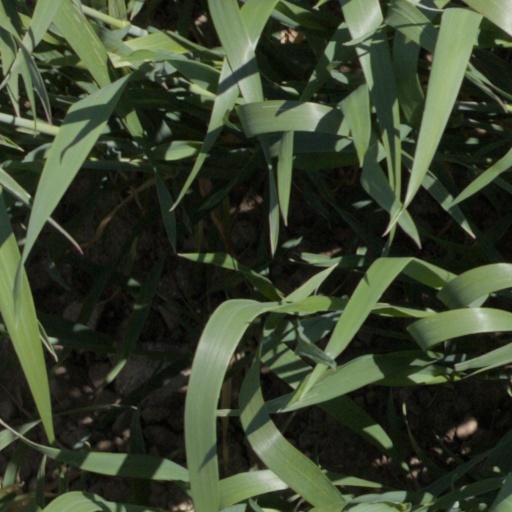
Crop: wheat